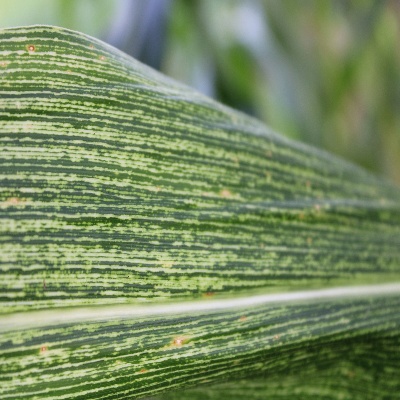
Crop: Maize
Condition: streak virus